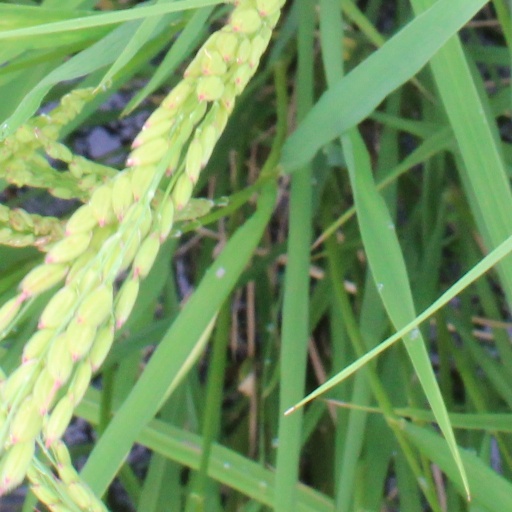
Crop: rice